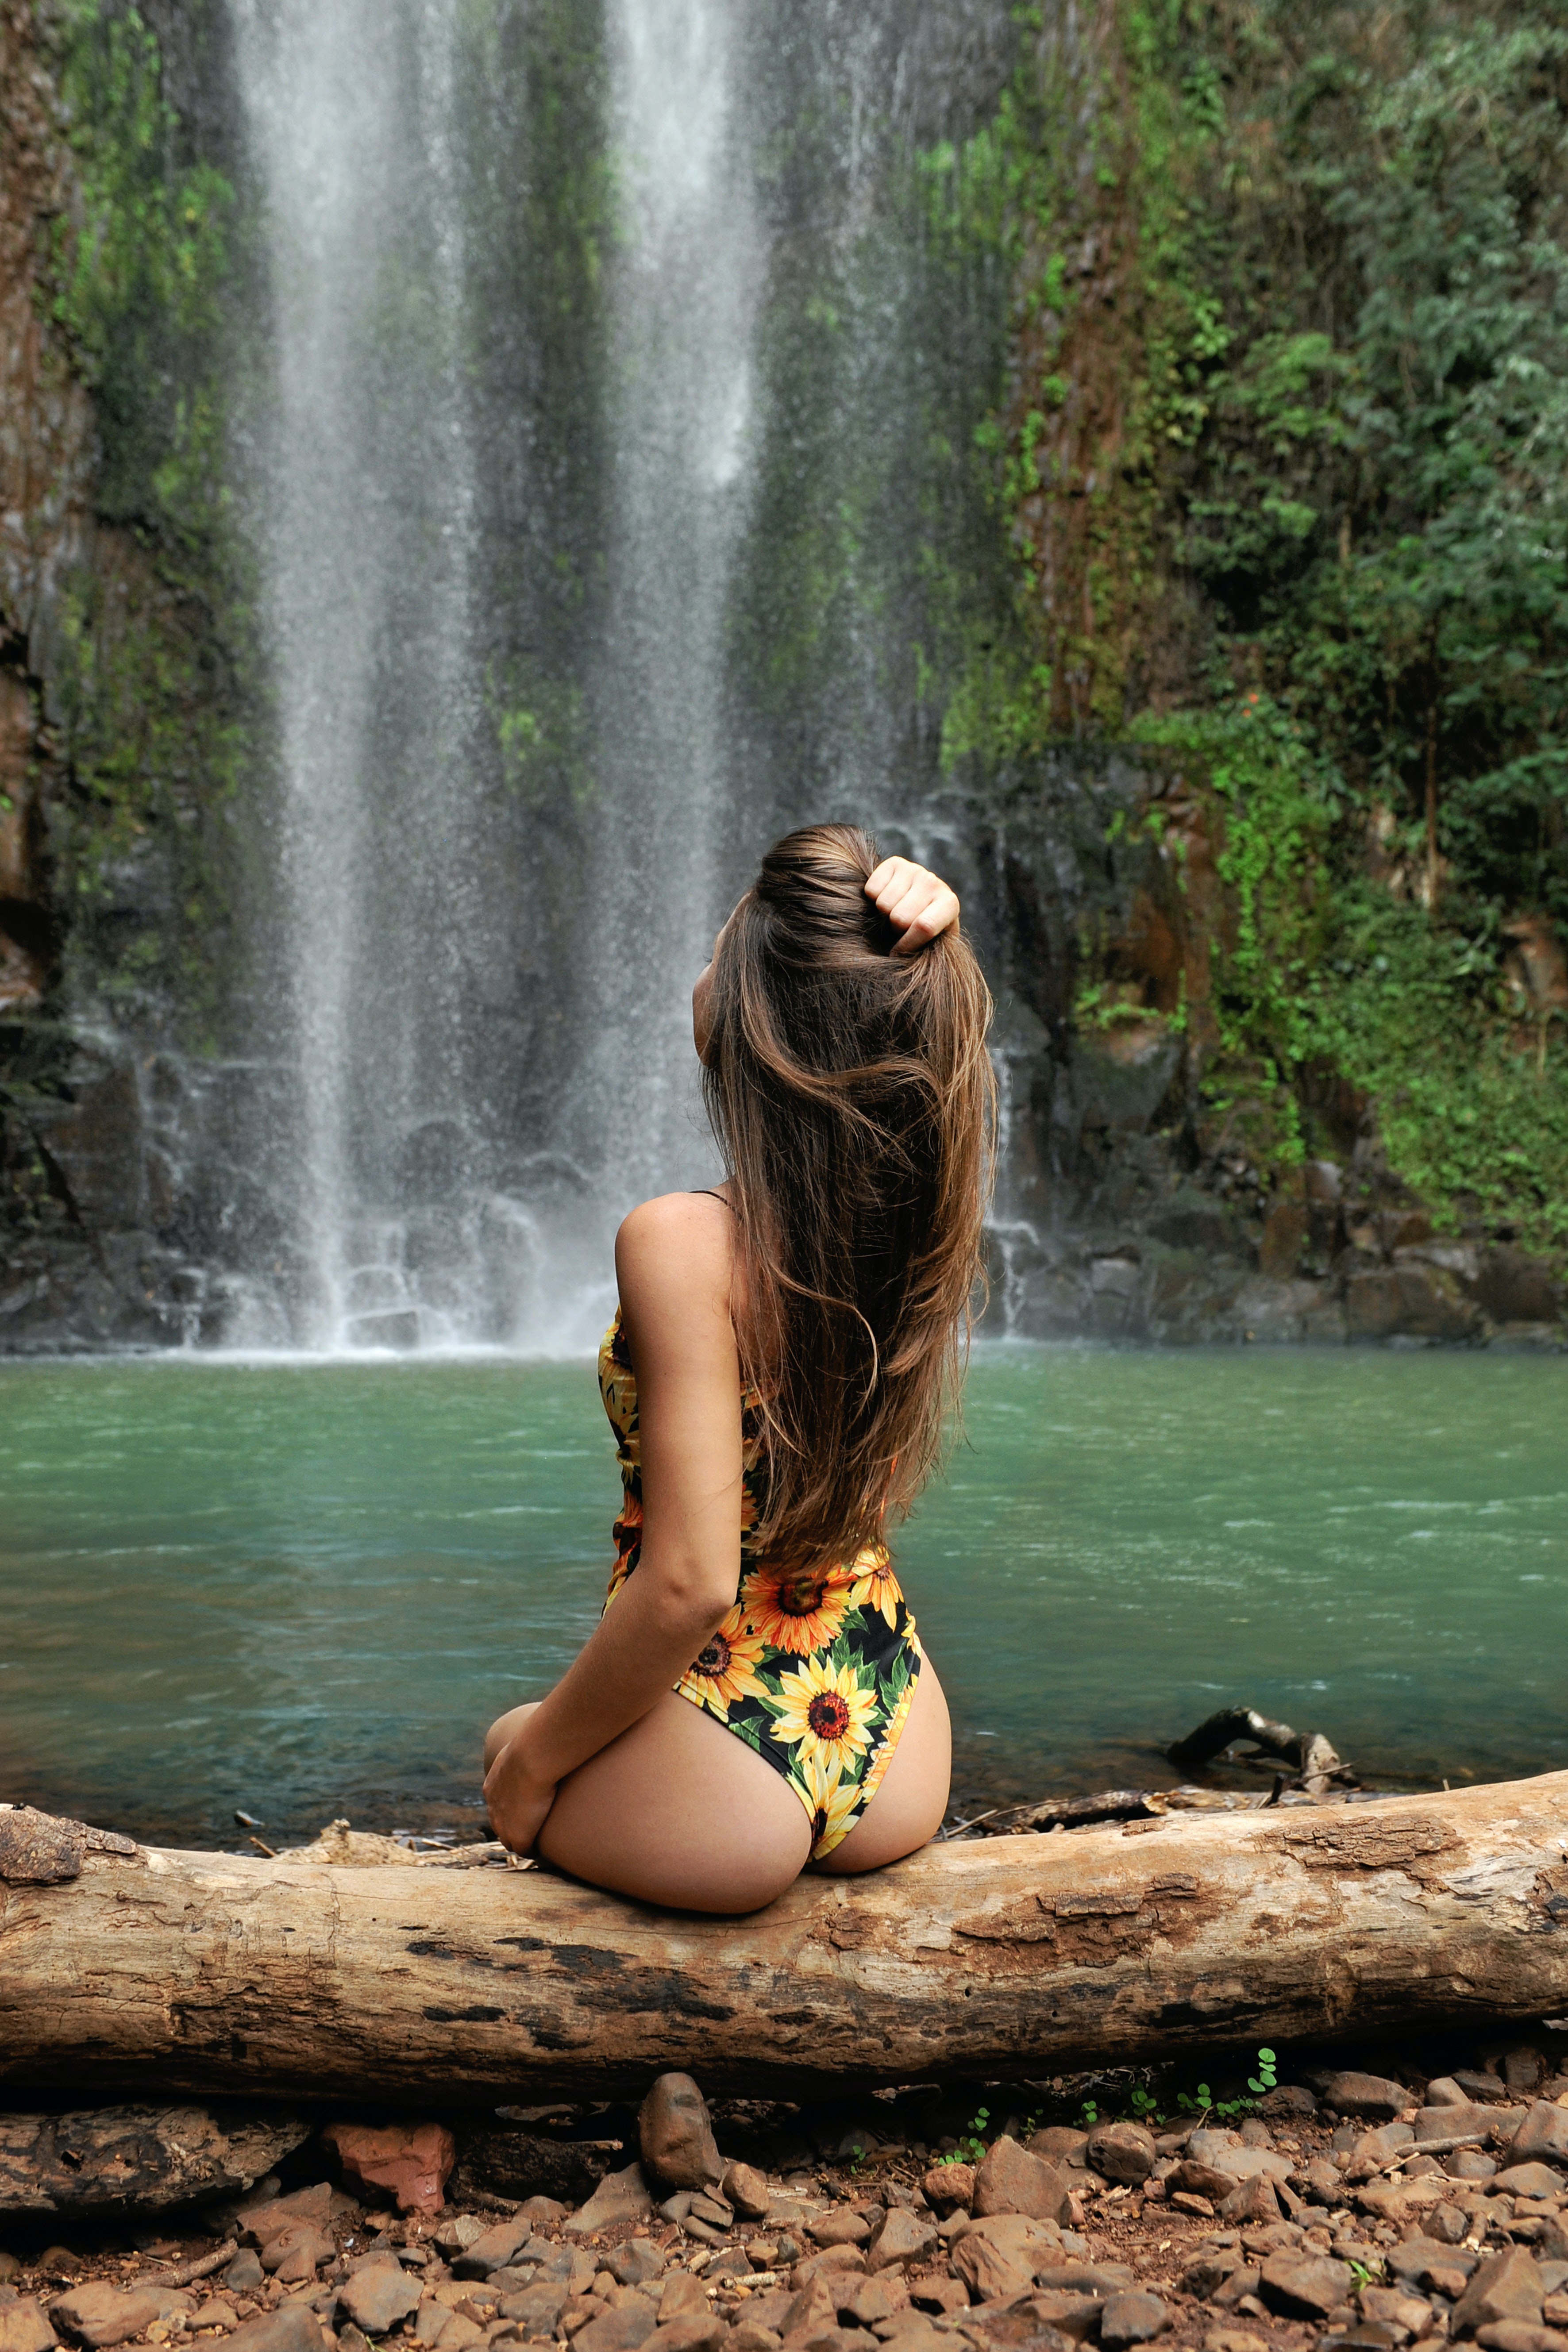
woman, water, water resources, leg, People in nature, leaf, natural environment, human body, happy, waterfall, thigh, sunlight, grass, wood, natural landscape, leisure, woody plant, trunk, fun, black hair, summer, chute, forest, recreation, landscape, barefoot, beauty, abdomen, brassiere, human leg, long hair, stream, blond, sitting, wilderness, jungle, rock, brown hair, water feature, creek, tourism, bikini, vacation, tropics, back, rainforest, wave, sun tanning, photo shoot, river